Travira Air

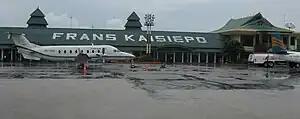
Travira Air Beechcraft 1900 at Frans Kaisiepo Airport

Travira Air (IATA: TR) is an airline based in Jakarta, Indonesia. It operates charter flights between Indonesian cities and other Asian countries. It is a midsize operator.